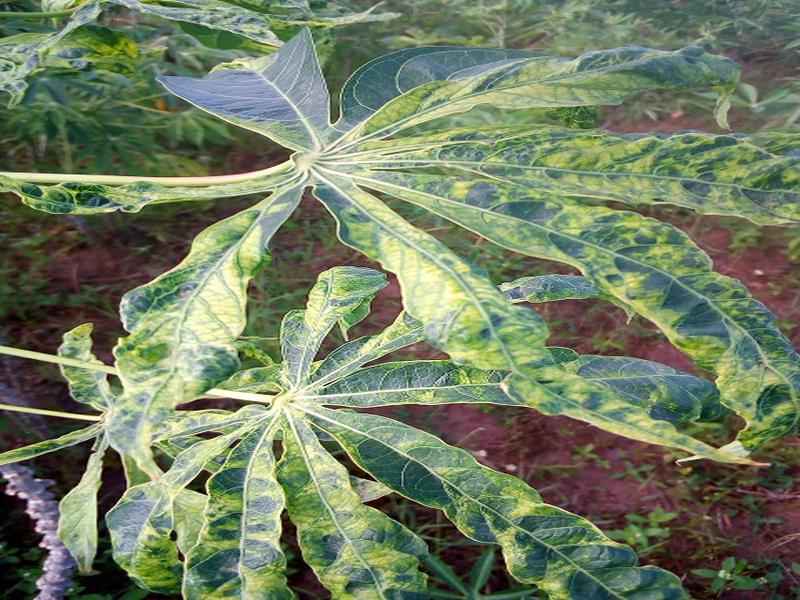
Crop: cassava
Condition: mosaic_disease